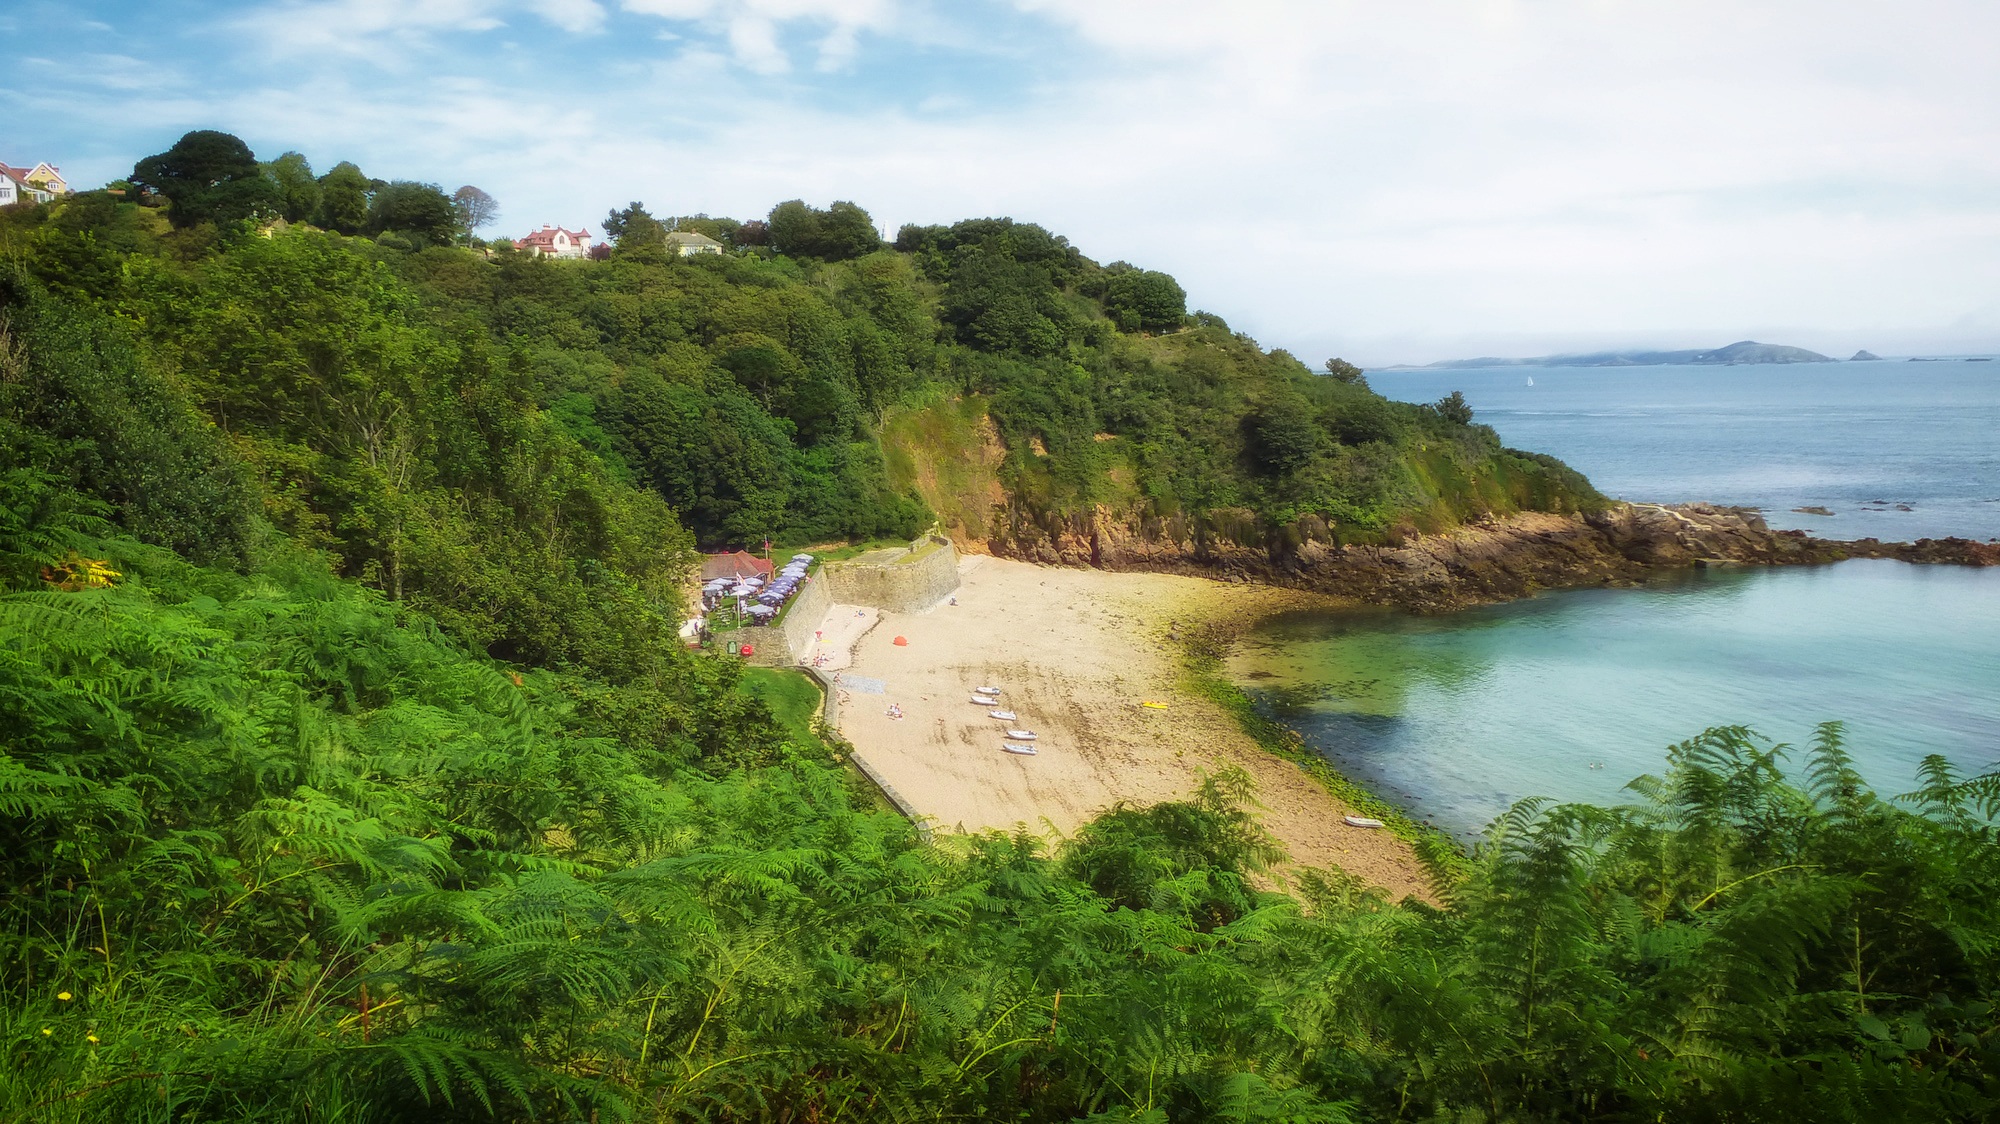
beach, sea, coast, water, nature, ocean, hill, shore, lake, river, summer, coastline, shoreline, cliff, seaside, cove, bay, reservoir, highland, terrain, body of water, outside, mountains, loch, guernsey, fermain bay